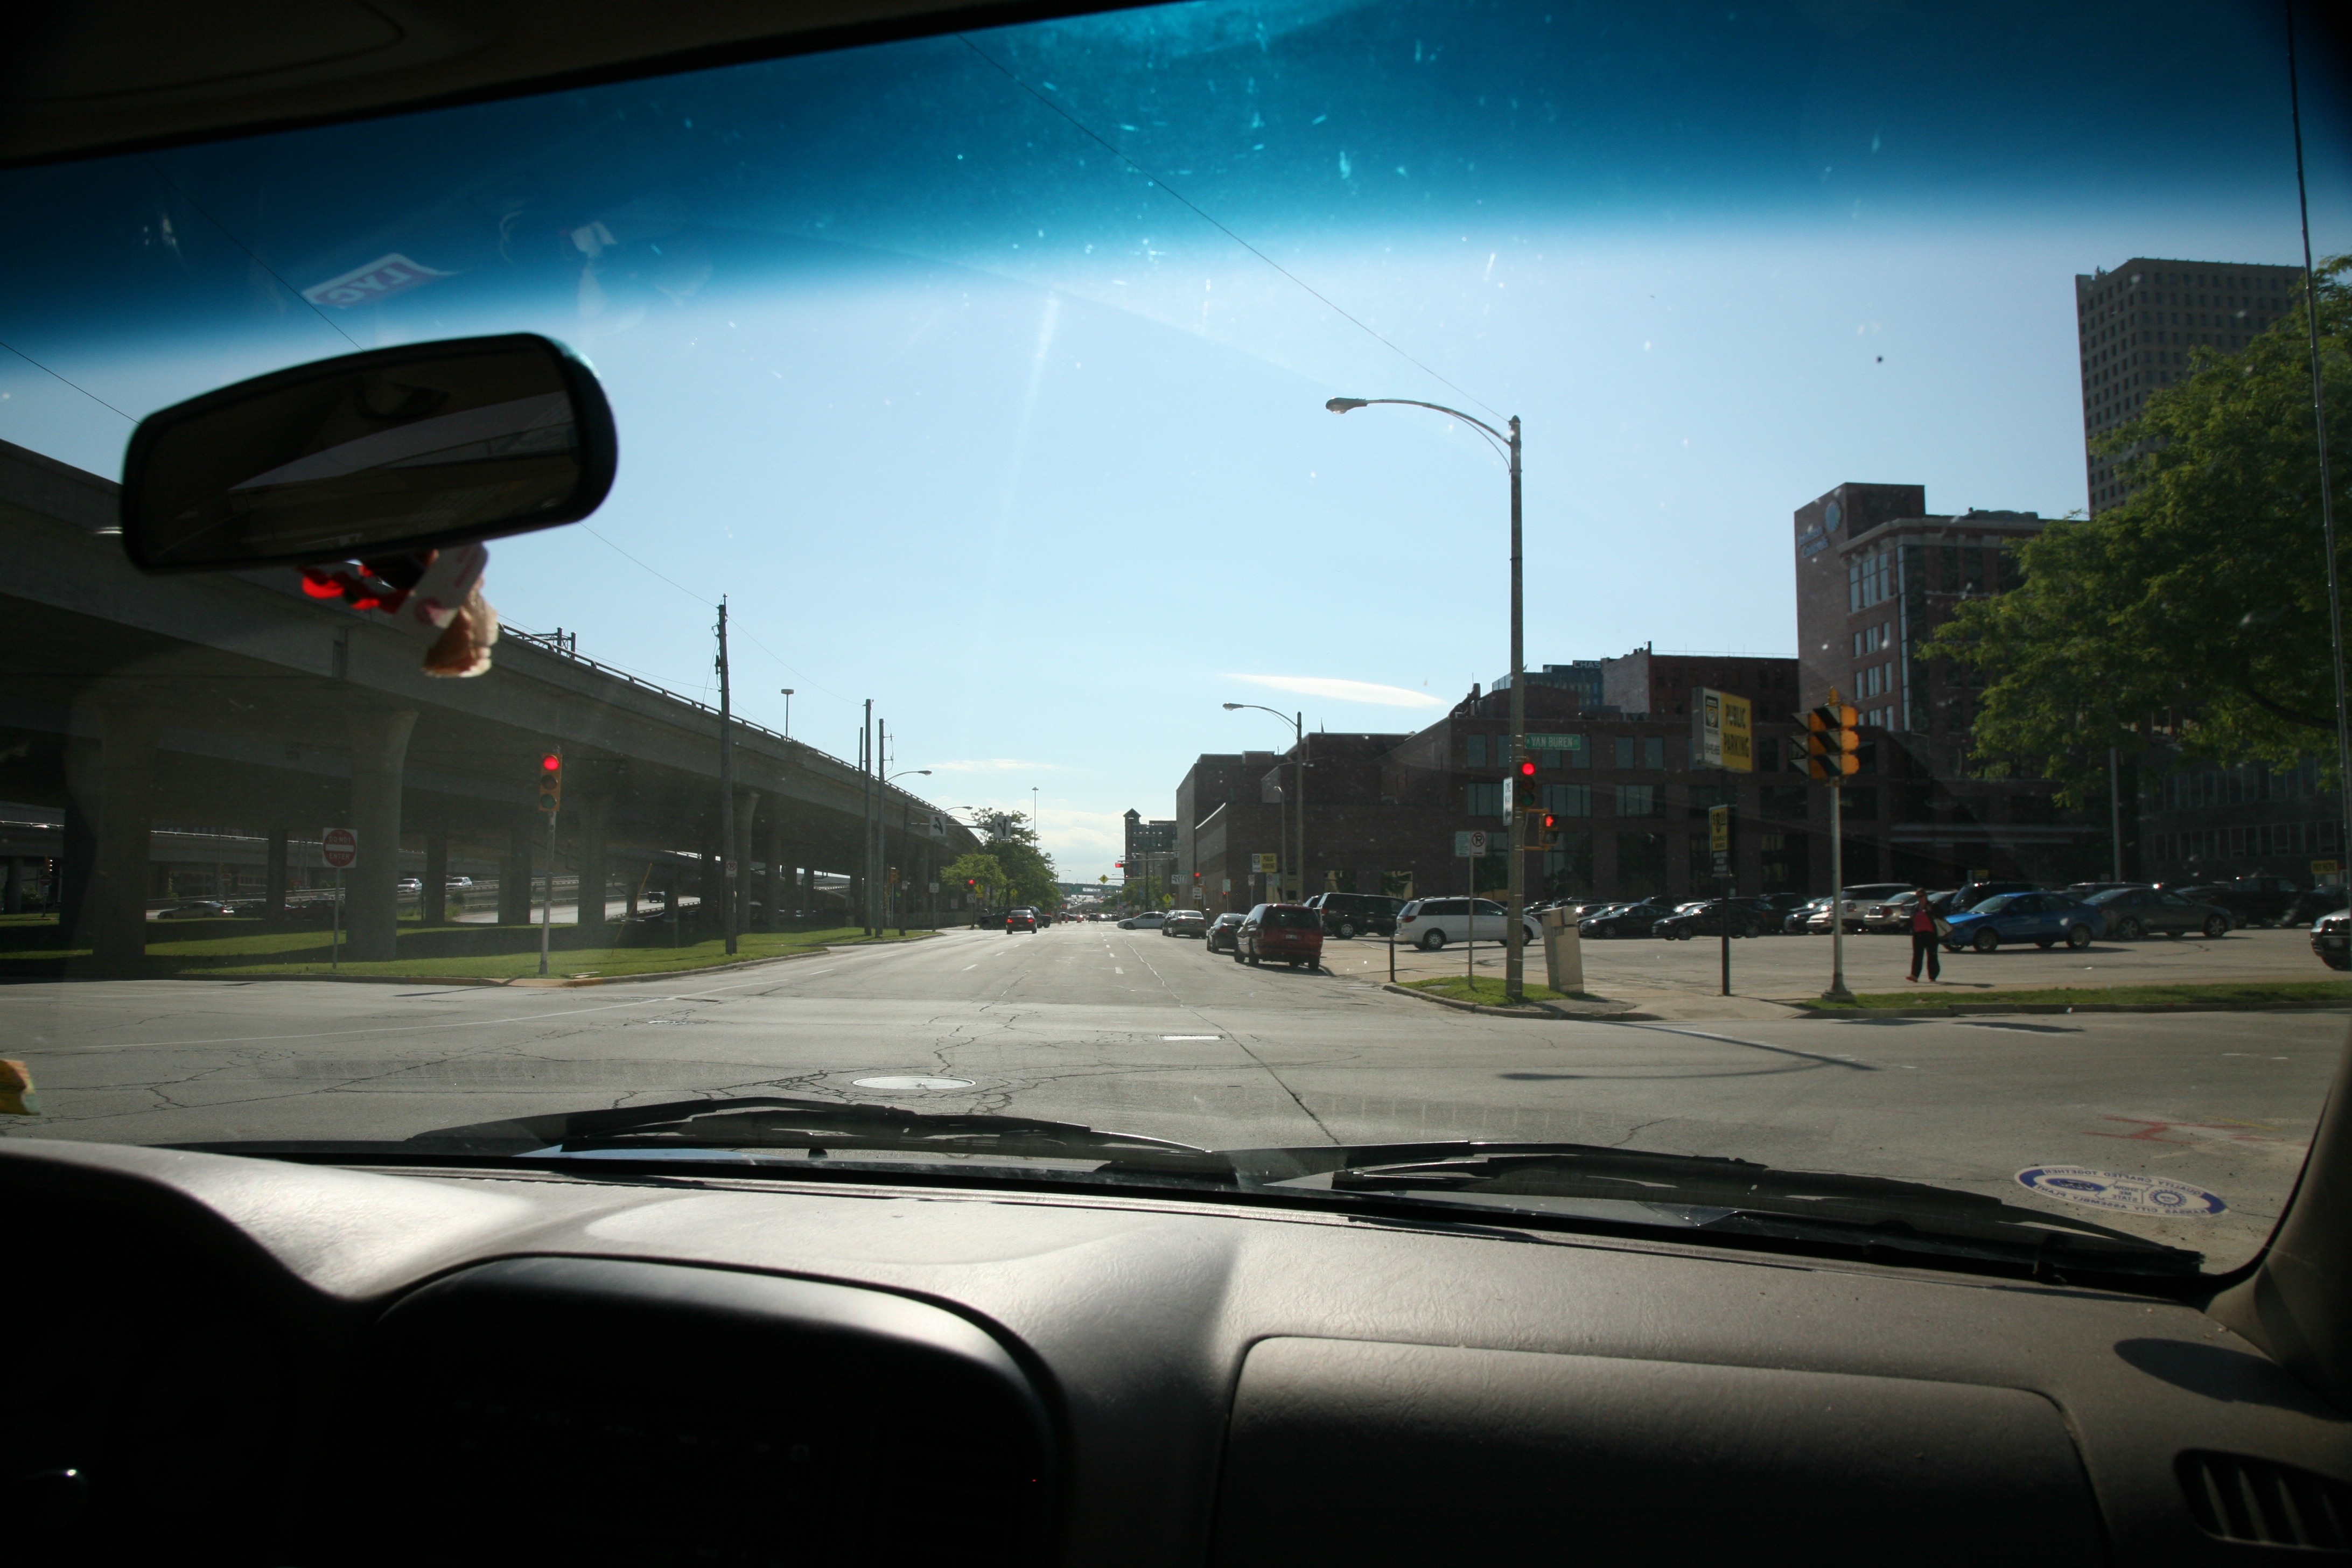
light, street, car, driving, vehicle, rue, voiture, coche, wisconsin, milwaukee, wagen, insidecar, automobile make, automotive exterior, atmosphere of earth